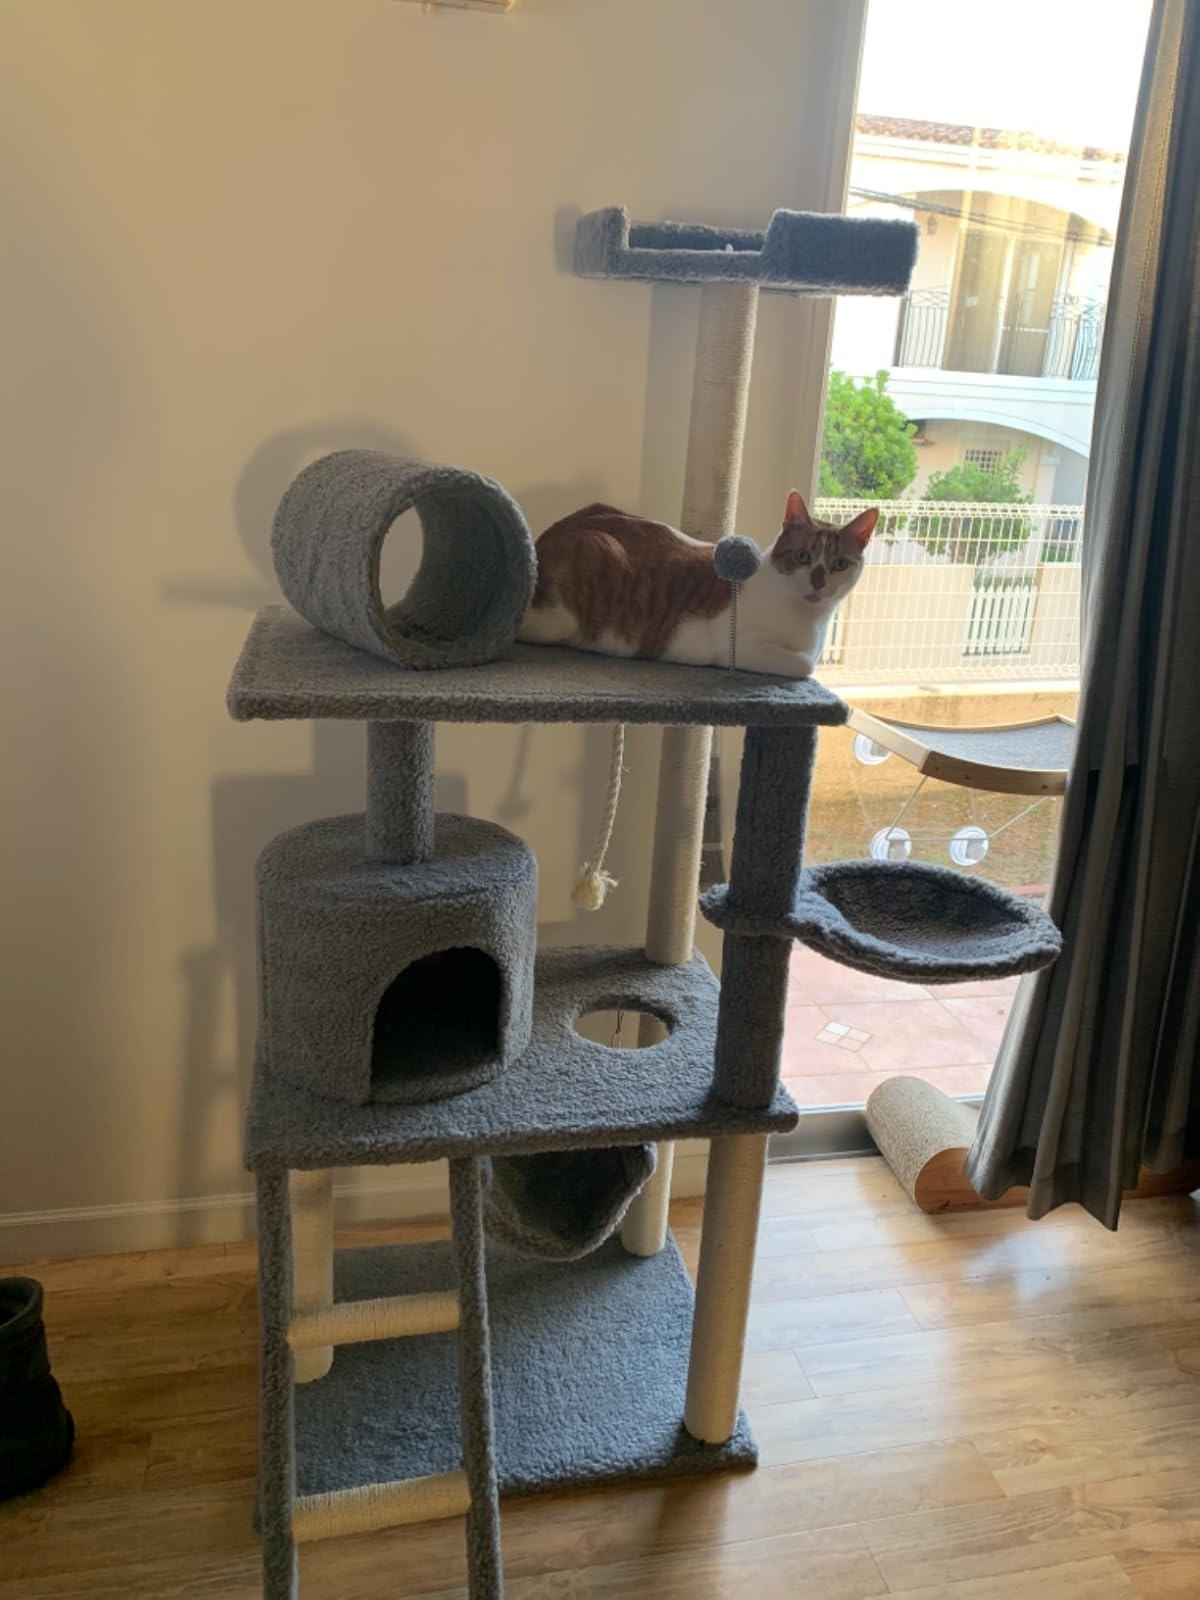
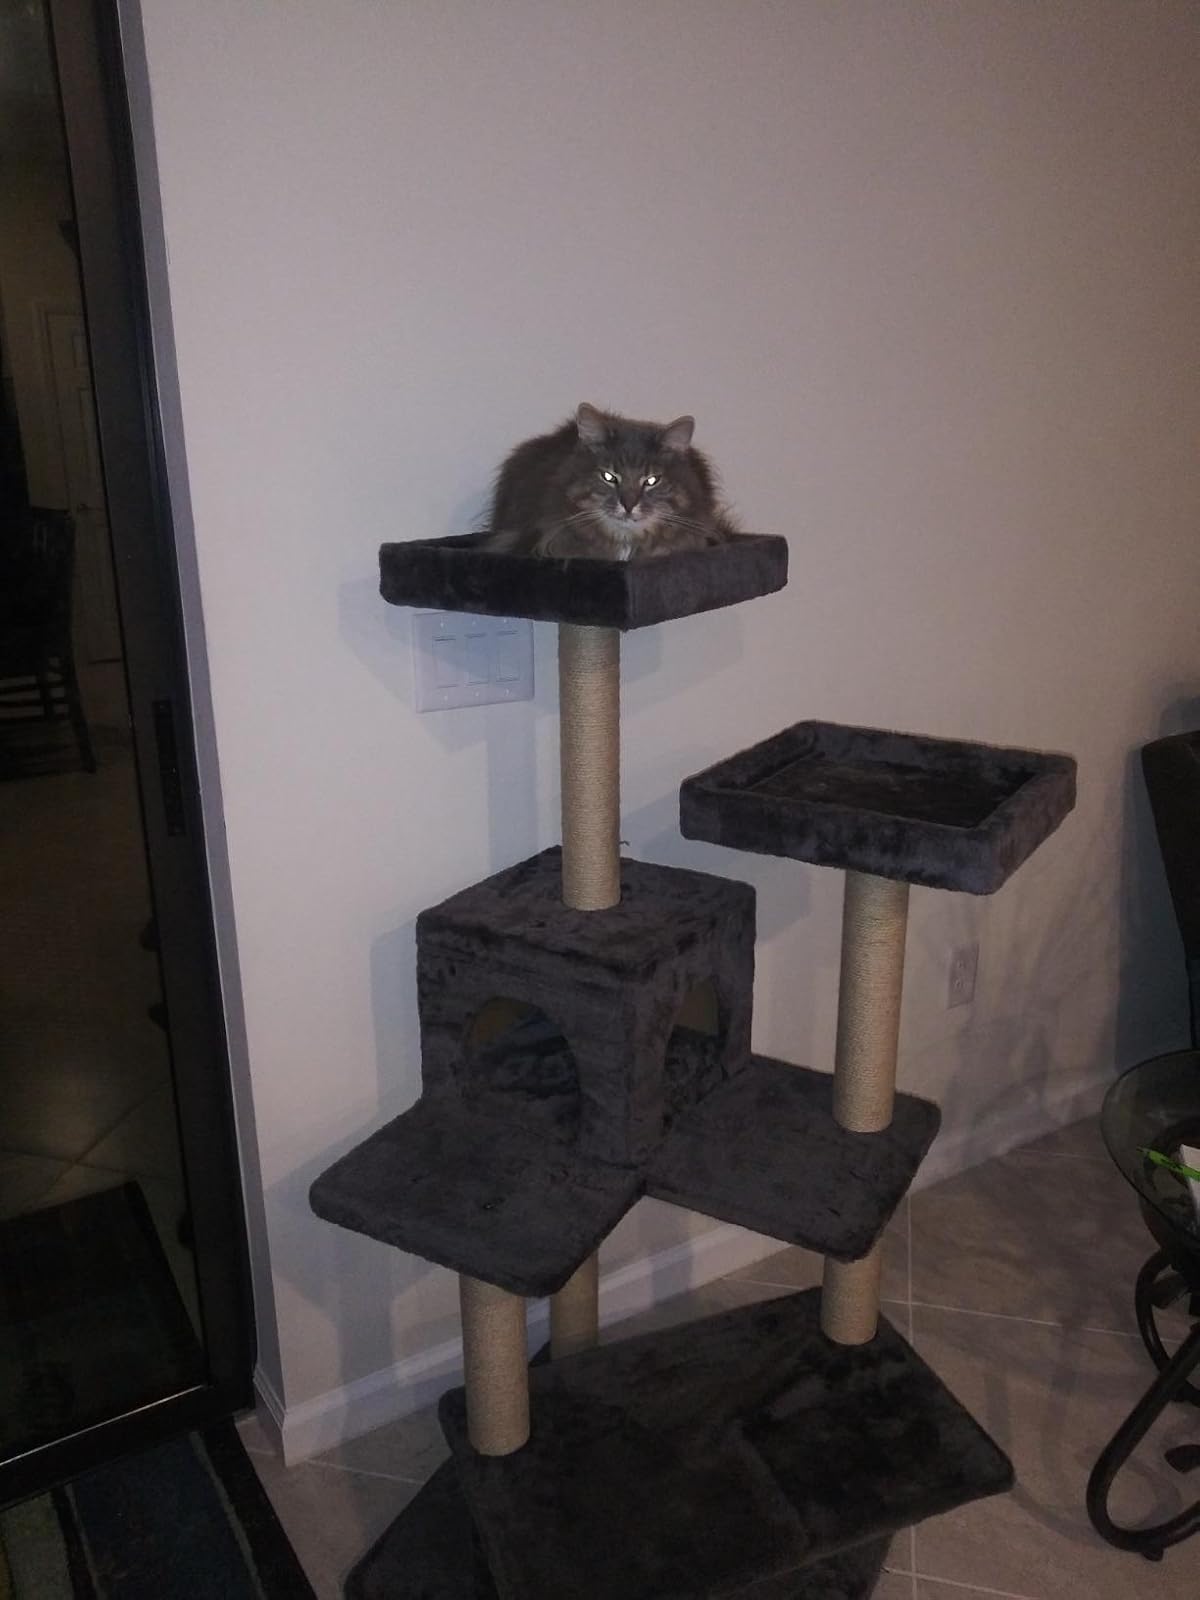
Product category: items_cat tree
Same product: no